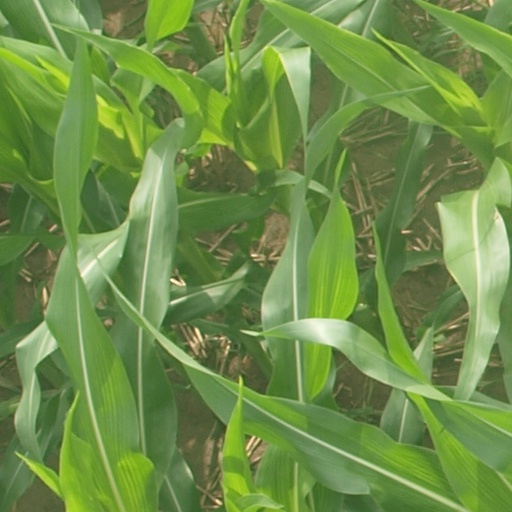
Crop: maize; corn